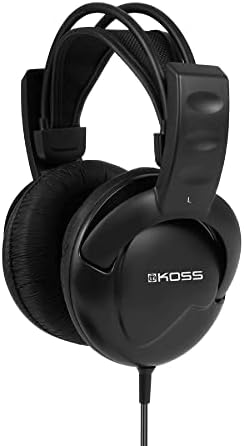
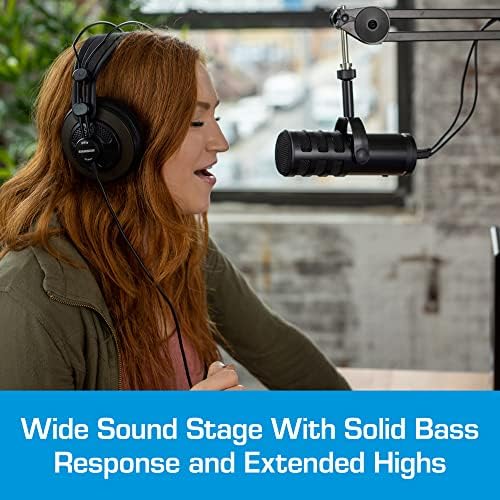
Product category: headphones
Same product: no